Onomatopoeia

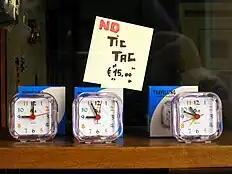
A sign in a shop window in Italy proclaims these silent clocks make "No "Tic Tac"", in imitation of the sound of a clock.

Onomatopoeia (or rarely echoism) is a type of word, or the process of creating a word, that phonetically imitates, resembles, or suggests the sound that it describes. Common onomatopoeias in English include animal noises such as "oink", "meow", "roar", and "chirp", among other sounds such as "beep" or "hiccup".